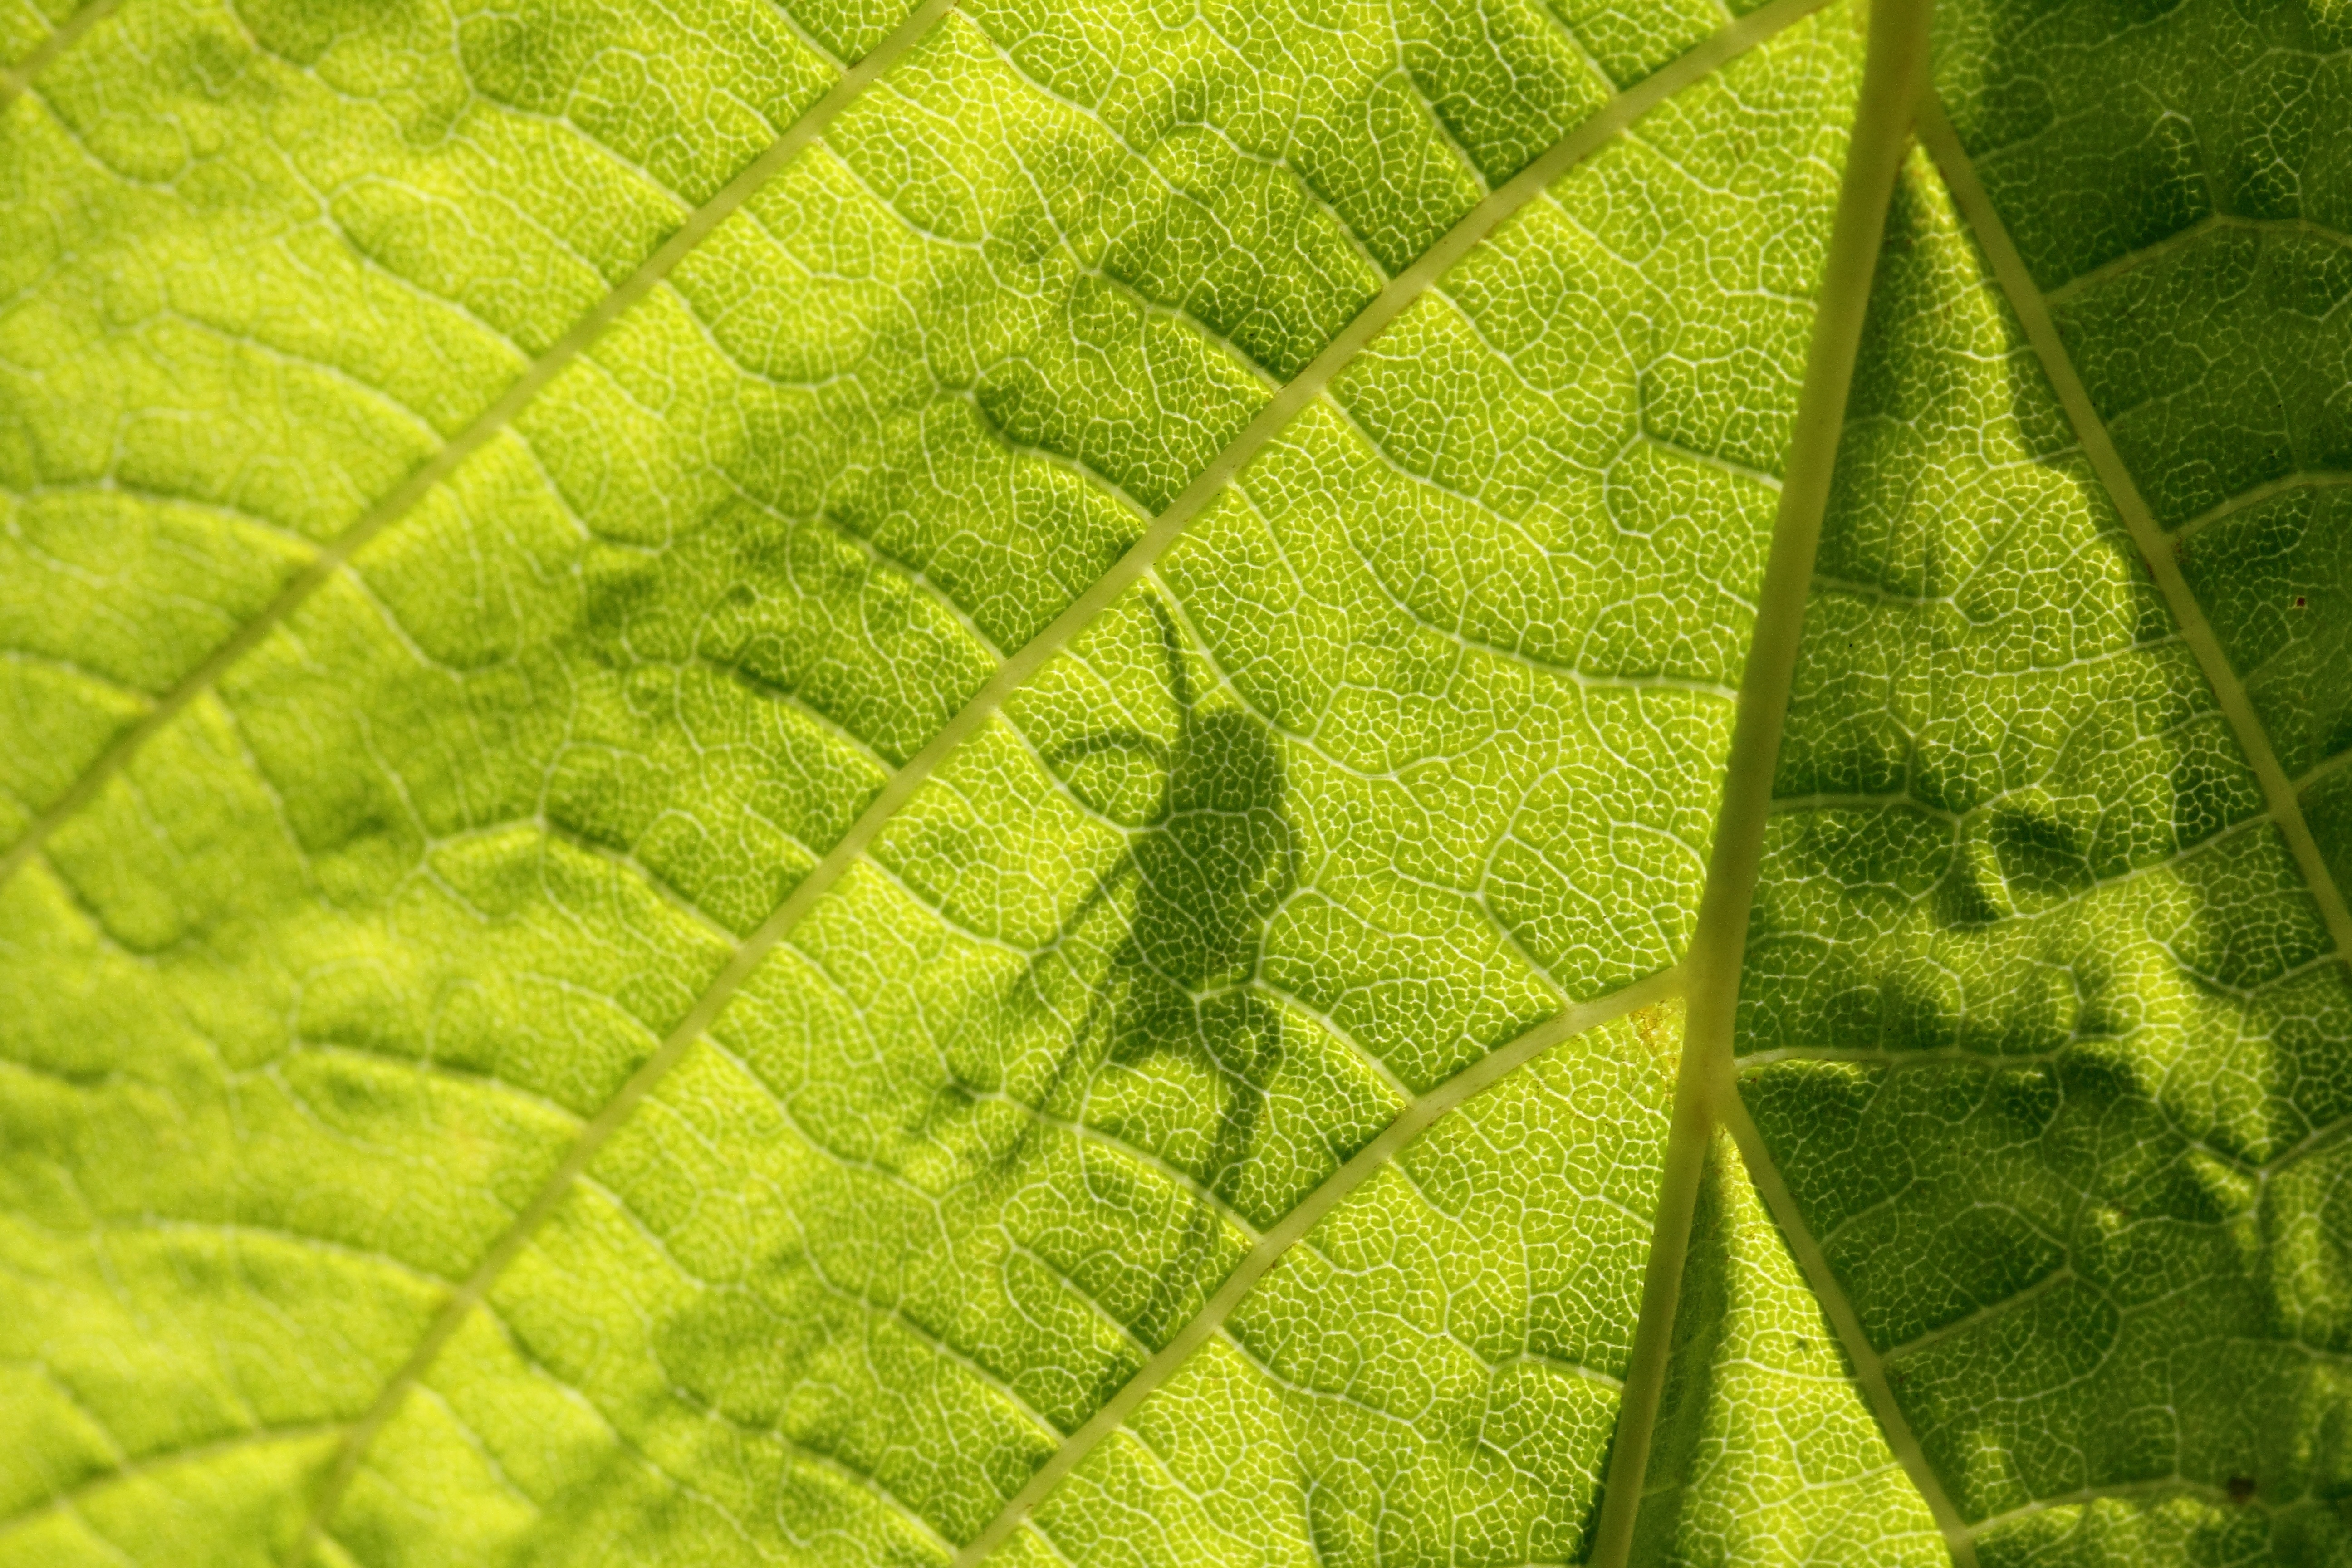
nature, grass, plant, field, lawn, sunlight, texture, leaf, flower, green, shadow, botany, yellow, sheet, spider, detail, ecosystem, macro photography